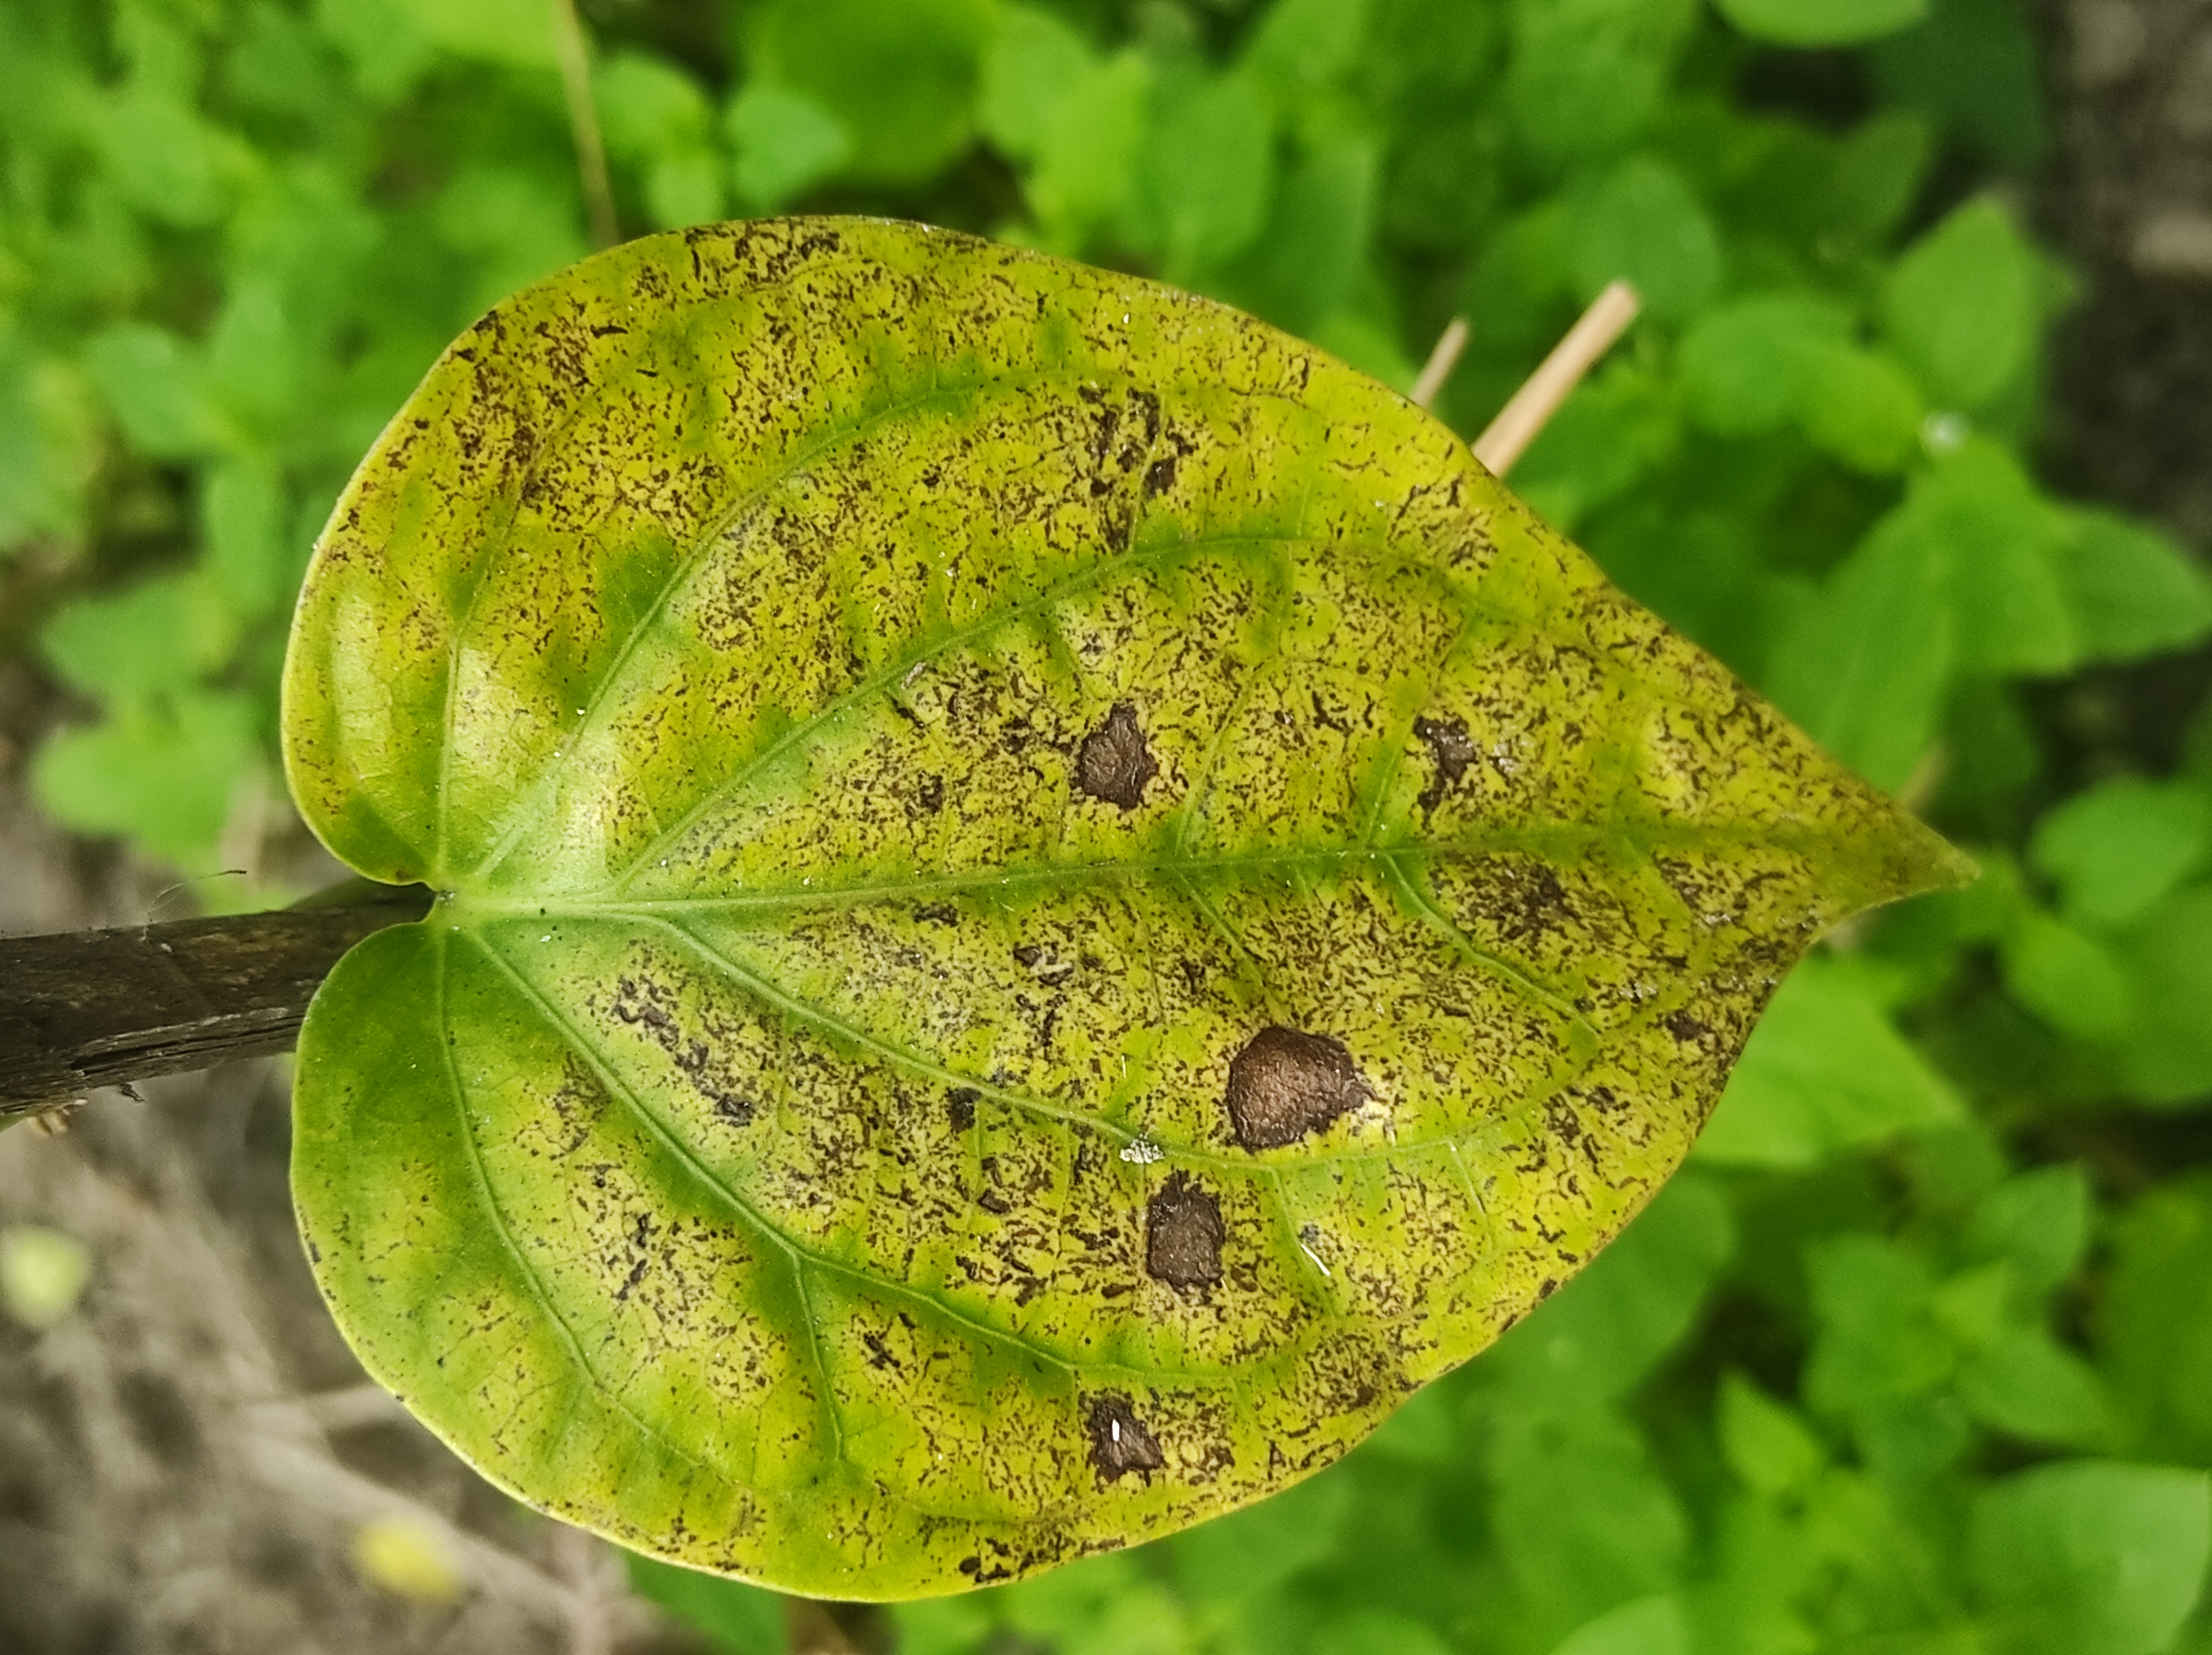
Label: Fungal_Brown_Spot_Disease